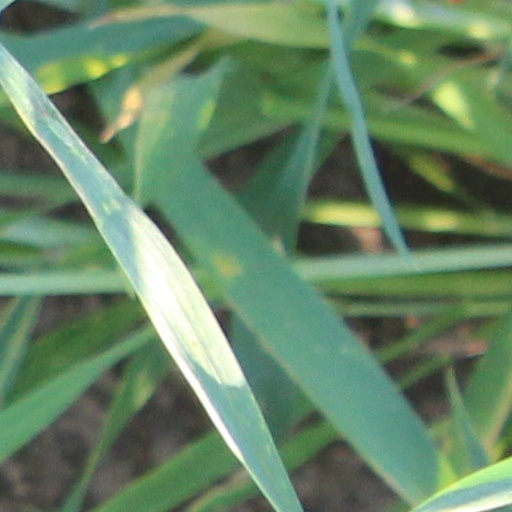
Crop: wheat